Power Macintosh G3

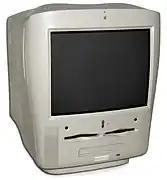

The All-In-One model was introduced in April 1998 as a replacement for the Power Macintosh 5400 and 5500, and sold exclusively to the education market. The All-In-One model has a "molar"-like form factor, with its top and rear sections covered in a translucent plastic with machined holes (a design language reminiscent of the then-upcoming iMac). The model has several design features oriented towards the education market, including a slide-out tray for accessing the logic board, recessed rear I/O to make it easier to push the computer up against walls, and dual front headphone jacks for audio sharing.